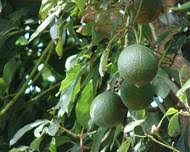
Label: Avocado